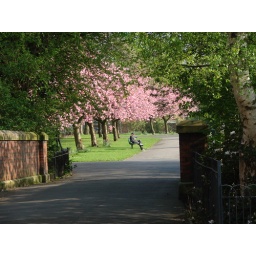
Cherry trees by the bridge over Platt Brook.